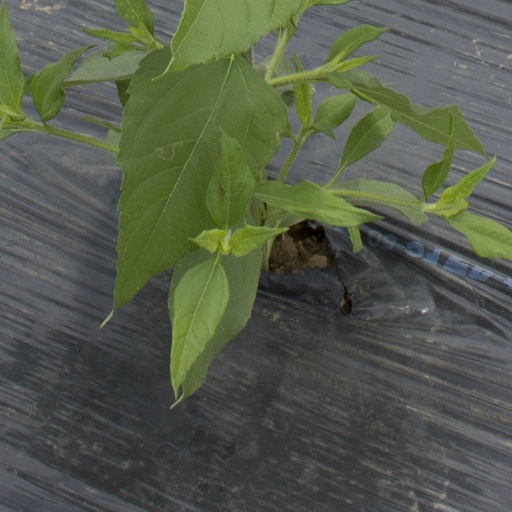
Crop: Jerusalem artichoke